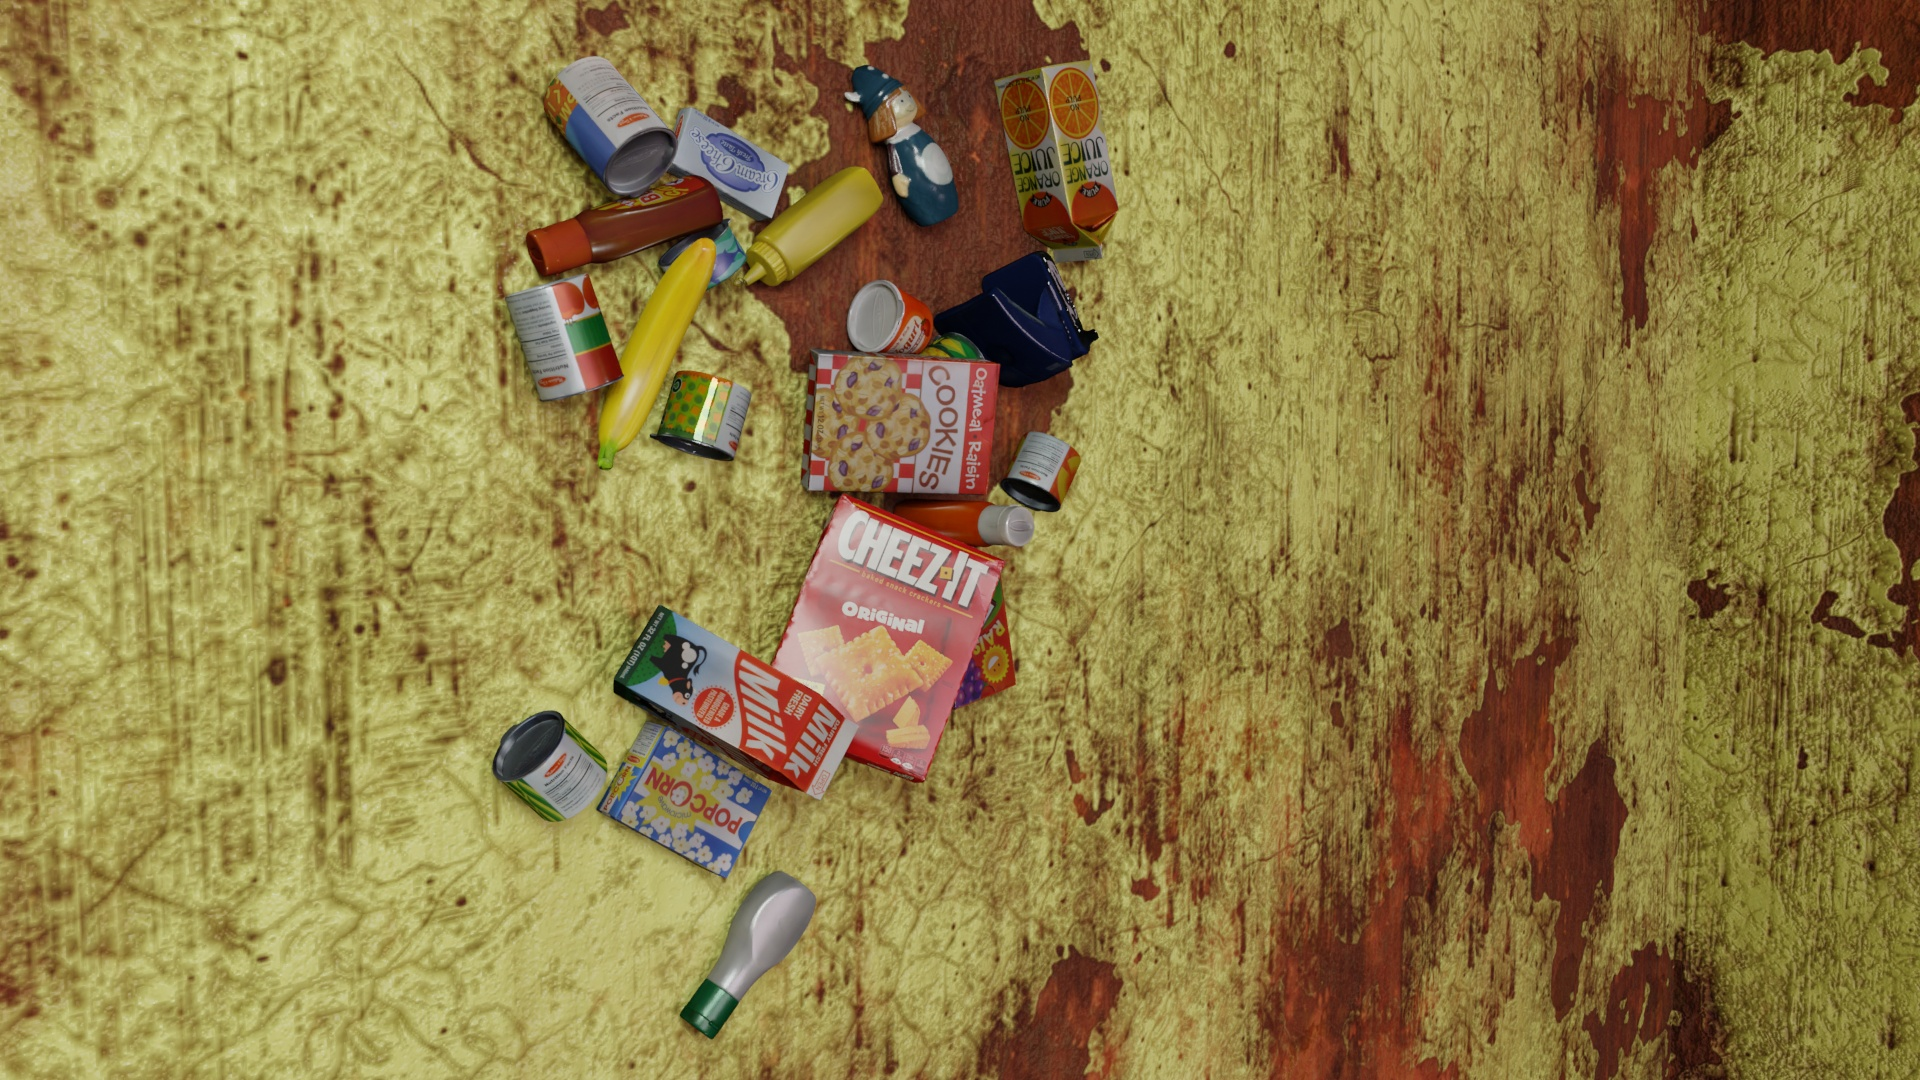
Question:
What are the eight normalized (x, y) image coordinates between 0 and 1 for the cuboid corners of the box of raisins used for packaging dried fruit snacks? Your answer should be a list of normalized (x, y) image coordinates between 0 and 1 with bottom face first then top face, all counter-clockwise.
Answer: [(0.507812, 0.521296), (0.521875, 0.524074), (0.488542, 0.54537), (0.474479, 0.541667), (0.516667, 0.627778), (0.530729, 0.633333), (0.497917, 0.659259), (0.483854, 0.652778)]